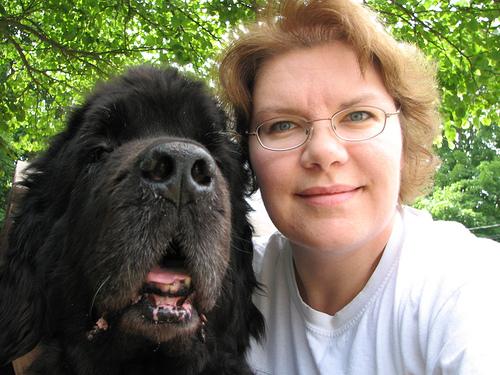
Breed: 215-n000031-Newfoundland